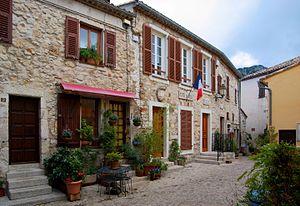
Sainte-Agnès (Alpes-Maritimes), Hôtel de Ville et École
Sainte-Agnès est une commune française située dans le département des Alpes-Maritimes, en région Provence-Alpes-Côte d'Azur.